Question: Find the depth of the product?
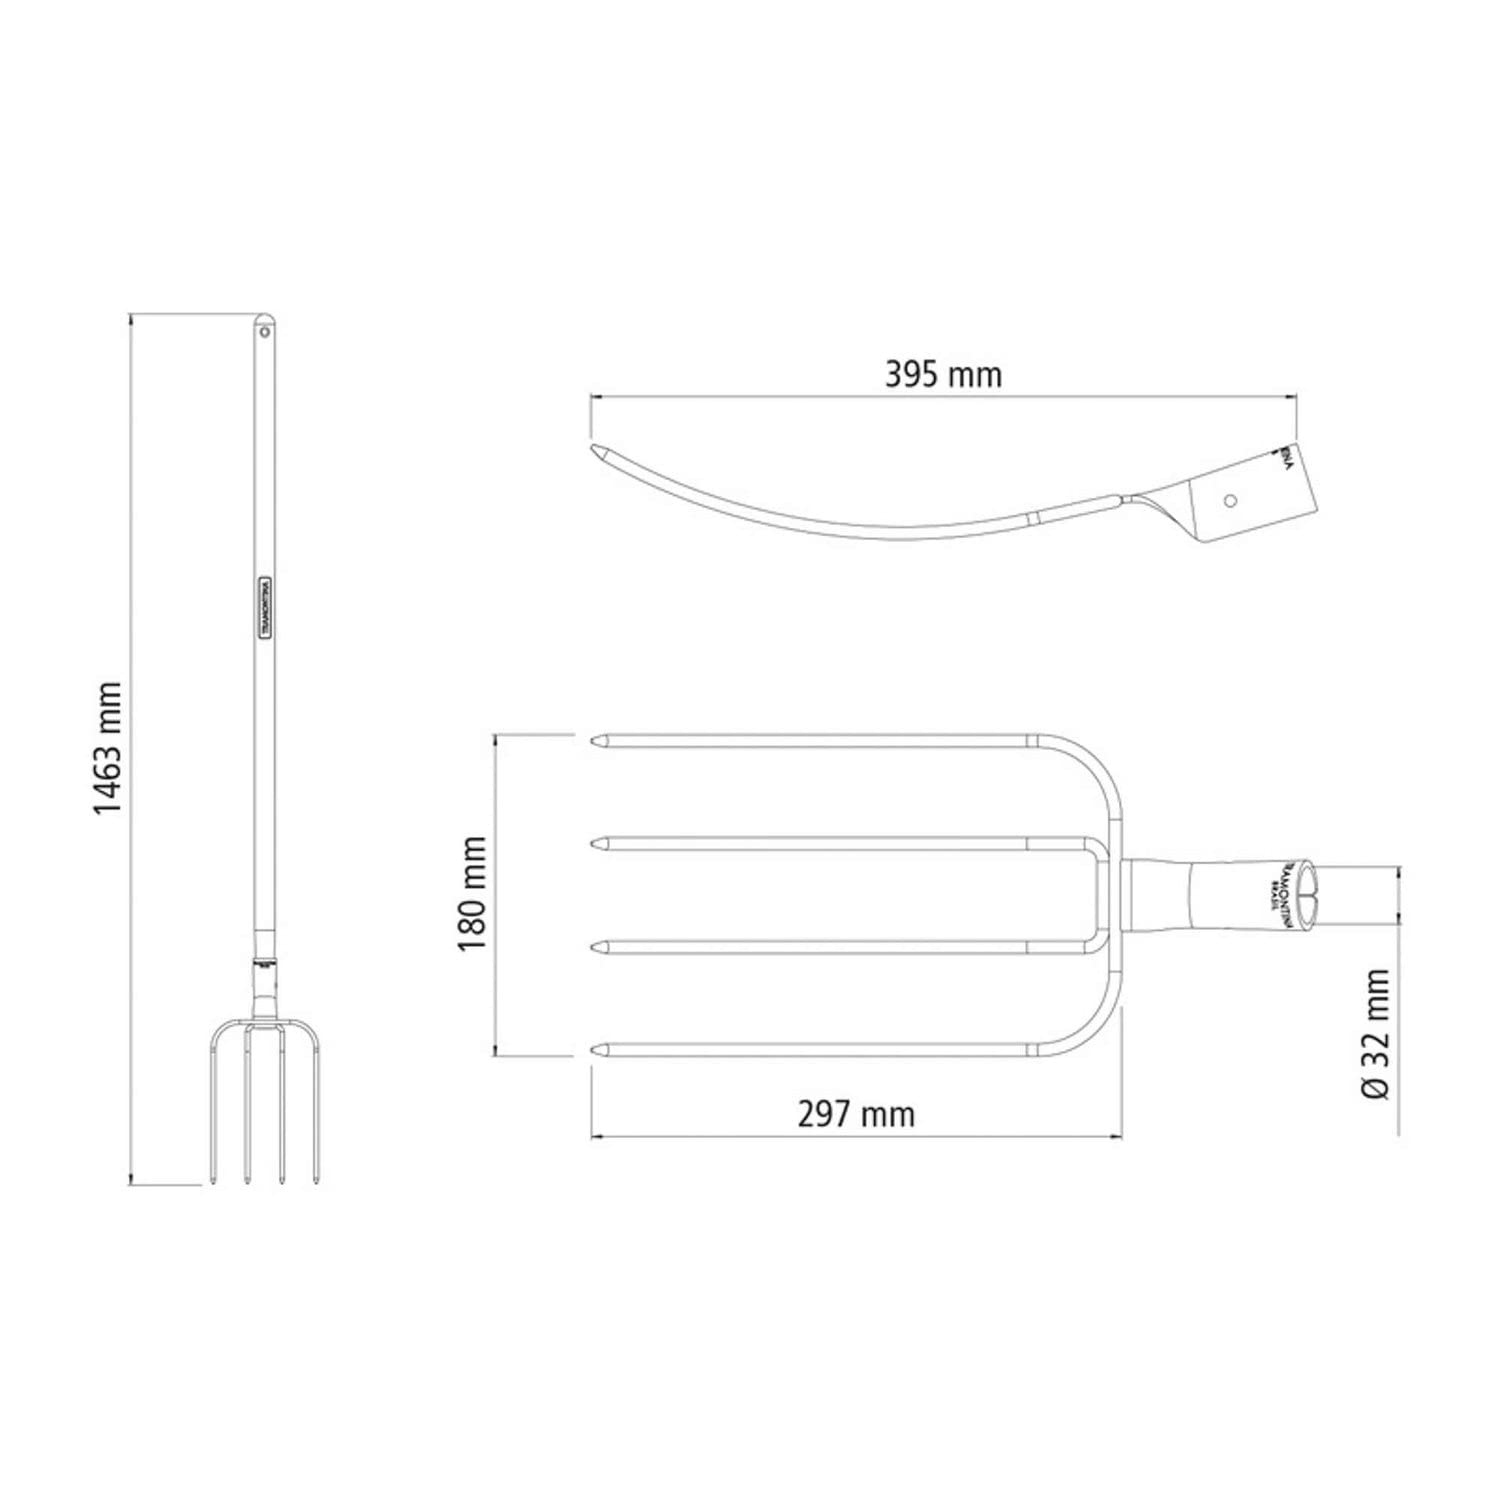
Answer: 1463.0 millimetre